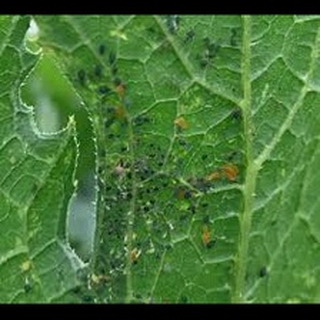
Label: wheat_aphid